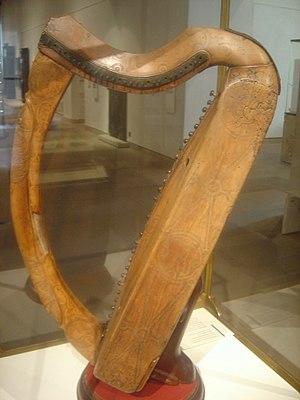
La harpe celtique est un instrument de musique à cordes ancien, répandu en Irlande, en Écosse, au Pays de Galles, en Bretagne et en Galice, pour jouer et accompagner la musique celtique. Elle jouit d'un regain de popularité en Bretagne depuis les années 1950. Plus petite que la harpe de concert, elle est plus maniable. Elle possède un répertoire propre né de l'époque où elle était l'instrument des musiciens ambulants. Elle fait notamment partie des symboles de l'Irlande.
L’histoire de l’Écosse au Moyen Âge concerne la période allant de la mort de Domnall II en 900 apr. J.-C. à celle du roi Alexandre III en 1286, laquelle mène indirectement aux guerres d’indépendance de l’Écosse.
Le tourisme en Irlande représente une activité économique importante pour les deux entités de l'île d'Irlande, l'État d'Irlande indépendant et l'Irlande du Nord, une nation constitutive du Royaume-Uni.
La culture de l'Écosse forme une synthèse des différentes cultures, celtes, pictes et anglaises principalement, ayant baigné le pays. Les reliefs naturels, délimitant géographiquement les Highlands, montagneux et isolés, au Nord, et les Lowlands, plus ouverts aux échanges culturels et commerciaux avec l'Angleterre, ont joué un rôle important dans l'établissement du panorama culturel écossais.
La musique traditionnelle d'Écosse fait partie des « musiques celtiques ». La musique écossaise est restée dynamique à travers le XXᵉ siècle tandis que nombre d'autres formes de musique traditionnelles voyaient leur popularité décliner au profit de la musique pop. Outre les traditions, la musique écossaise est diffusée par de nombreux labels et lors des festivals de musique. Ceux qui sont étrangers à cette musique la résument souvent à la grande cornemuse écossaise qui, bien qu'elle ait joué un rôle majeur, n'est ni la seule cornemuse employée, ni nécessairement l'instrument prépondérant.